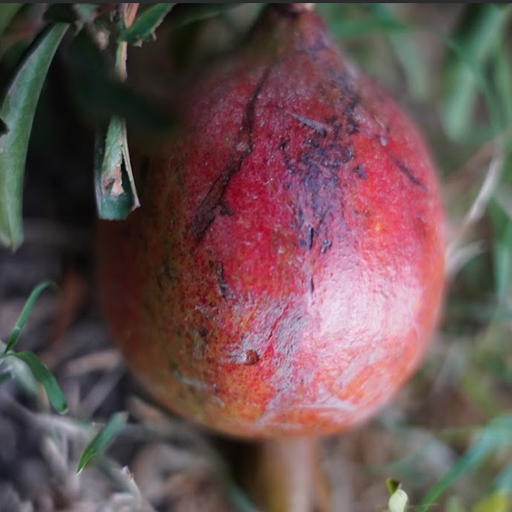
Label: Sunburn